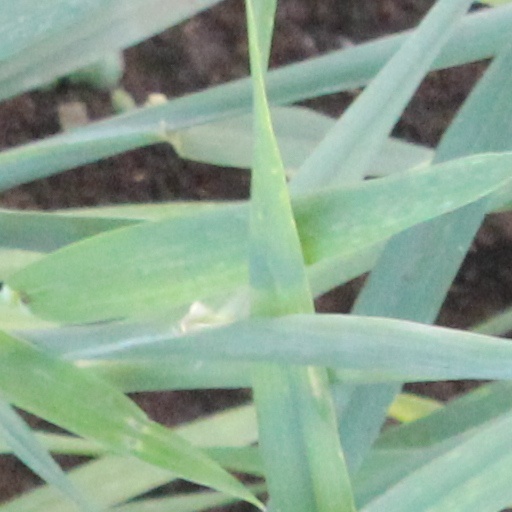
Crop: wheat